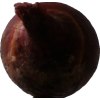
Label: red_onion